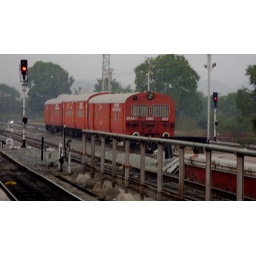
This diesel powered accident relief train standing in udaipur.